Jordan Slew

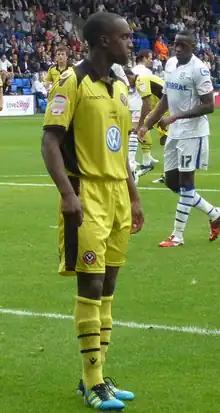
Slew playing for Sheffield United in 2012.

Jordan Michael Slew (born 7 September 1992) is an English professional footballer who plays as a striker for club Southport.